Aaron Fish (producer)

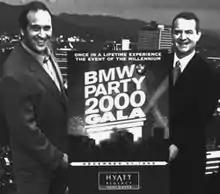
Aaron Fish (on left) and Rolf Osterwalder, then GM of the Hyatt Regency, Vancouver, Canada

Aaron Fish (born 1962) is a Canadian entrepreneur who lives in Vancouver. He is the Founder/CEO of Accordios Worldwide Enterprises Inc.